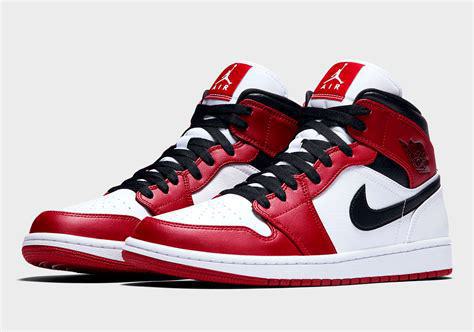
Brand: Jordan
Model: 1